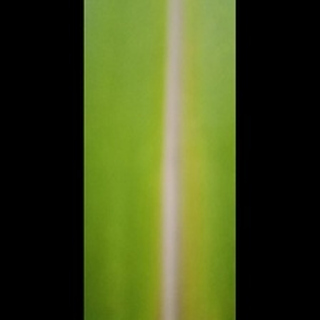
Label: sugarcane_yellow_leaf_disease